Flying wedge

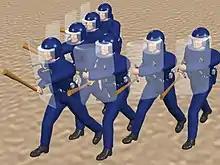
CG image of 7 policemen in riot gear charging in flying wedge

Police and law enforcement riot squads sometimes charge in flying wedge formations, to break into a dense crowd as a snatch squad to arrest a leader or speaker, or to chop a long demonstration march into segments. It can also be used to escort VIPs through hostile crowds.